Jackson County Courthouse (Kansas City, Missouri)

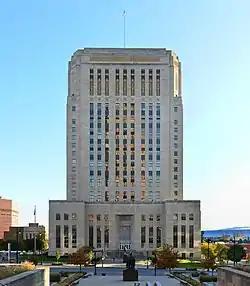
Jackson County Courthouse in Kansas City

Jackson County Courthouse in Kansas City, Missouri is located at 415 East 12th Street in Downtown Kansas City and houses judicial and administrative offices for the western portion of the county.